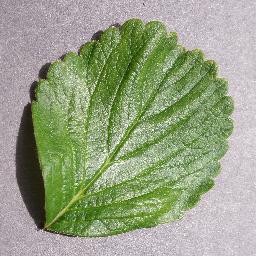
Label: Strawberry___healthy